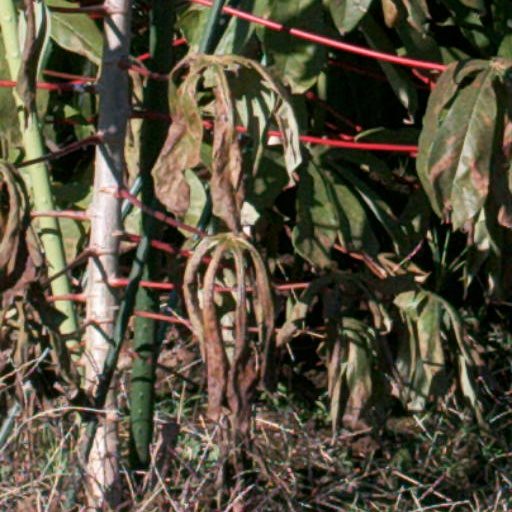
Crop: cassava